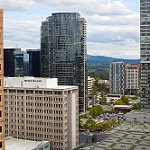
Scene: Outdoor